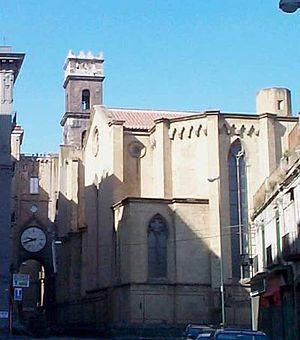
L'église Sant'Eligio Maggiore est une église du centre historique de Naples édifiée à l'époque angevine.